CMLL 69th Anniversary Show

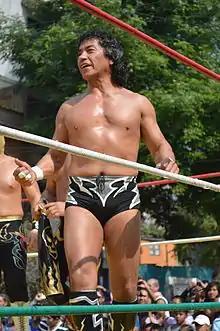
Negro Casas, forced to have his hair shaved off as a result of the main event

The CMLL 69th Anniversary Show was a professional wrestling major show event produced by Consejo Mundial de Lucha Libre (CMLL) that took place on September 13, 2002 in Arena Mexico, Mexico City, Mexico. The event commemorated the 69th anniversary of CMLL, the oldest professional wrestling promotion in the world. The anniversary show is CMLL's biggest show of the year, their Super Bowl event. The CMLL Anniversary Show series is the longest-running annual professional wrestling show, starting in 1934.